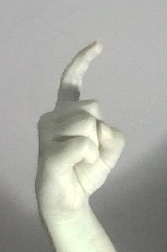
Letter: ra